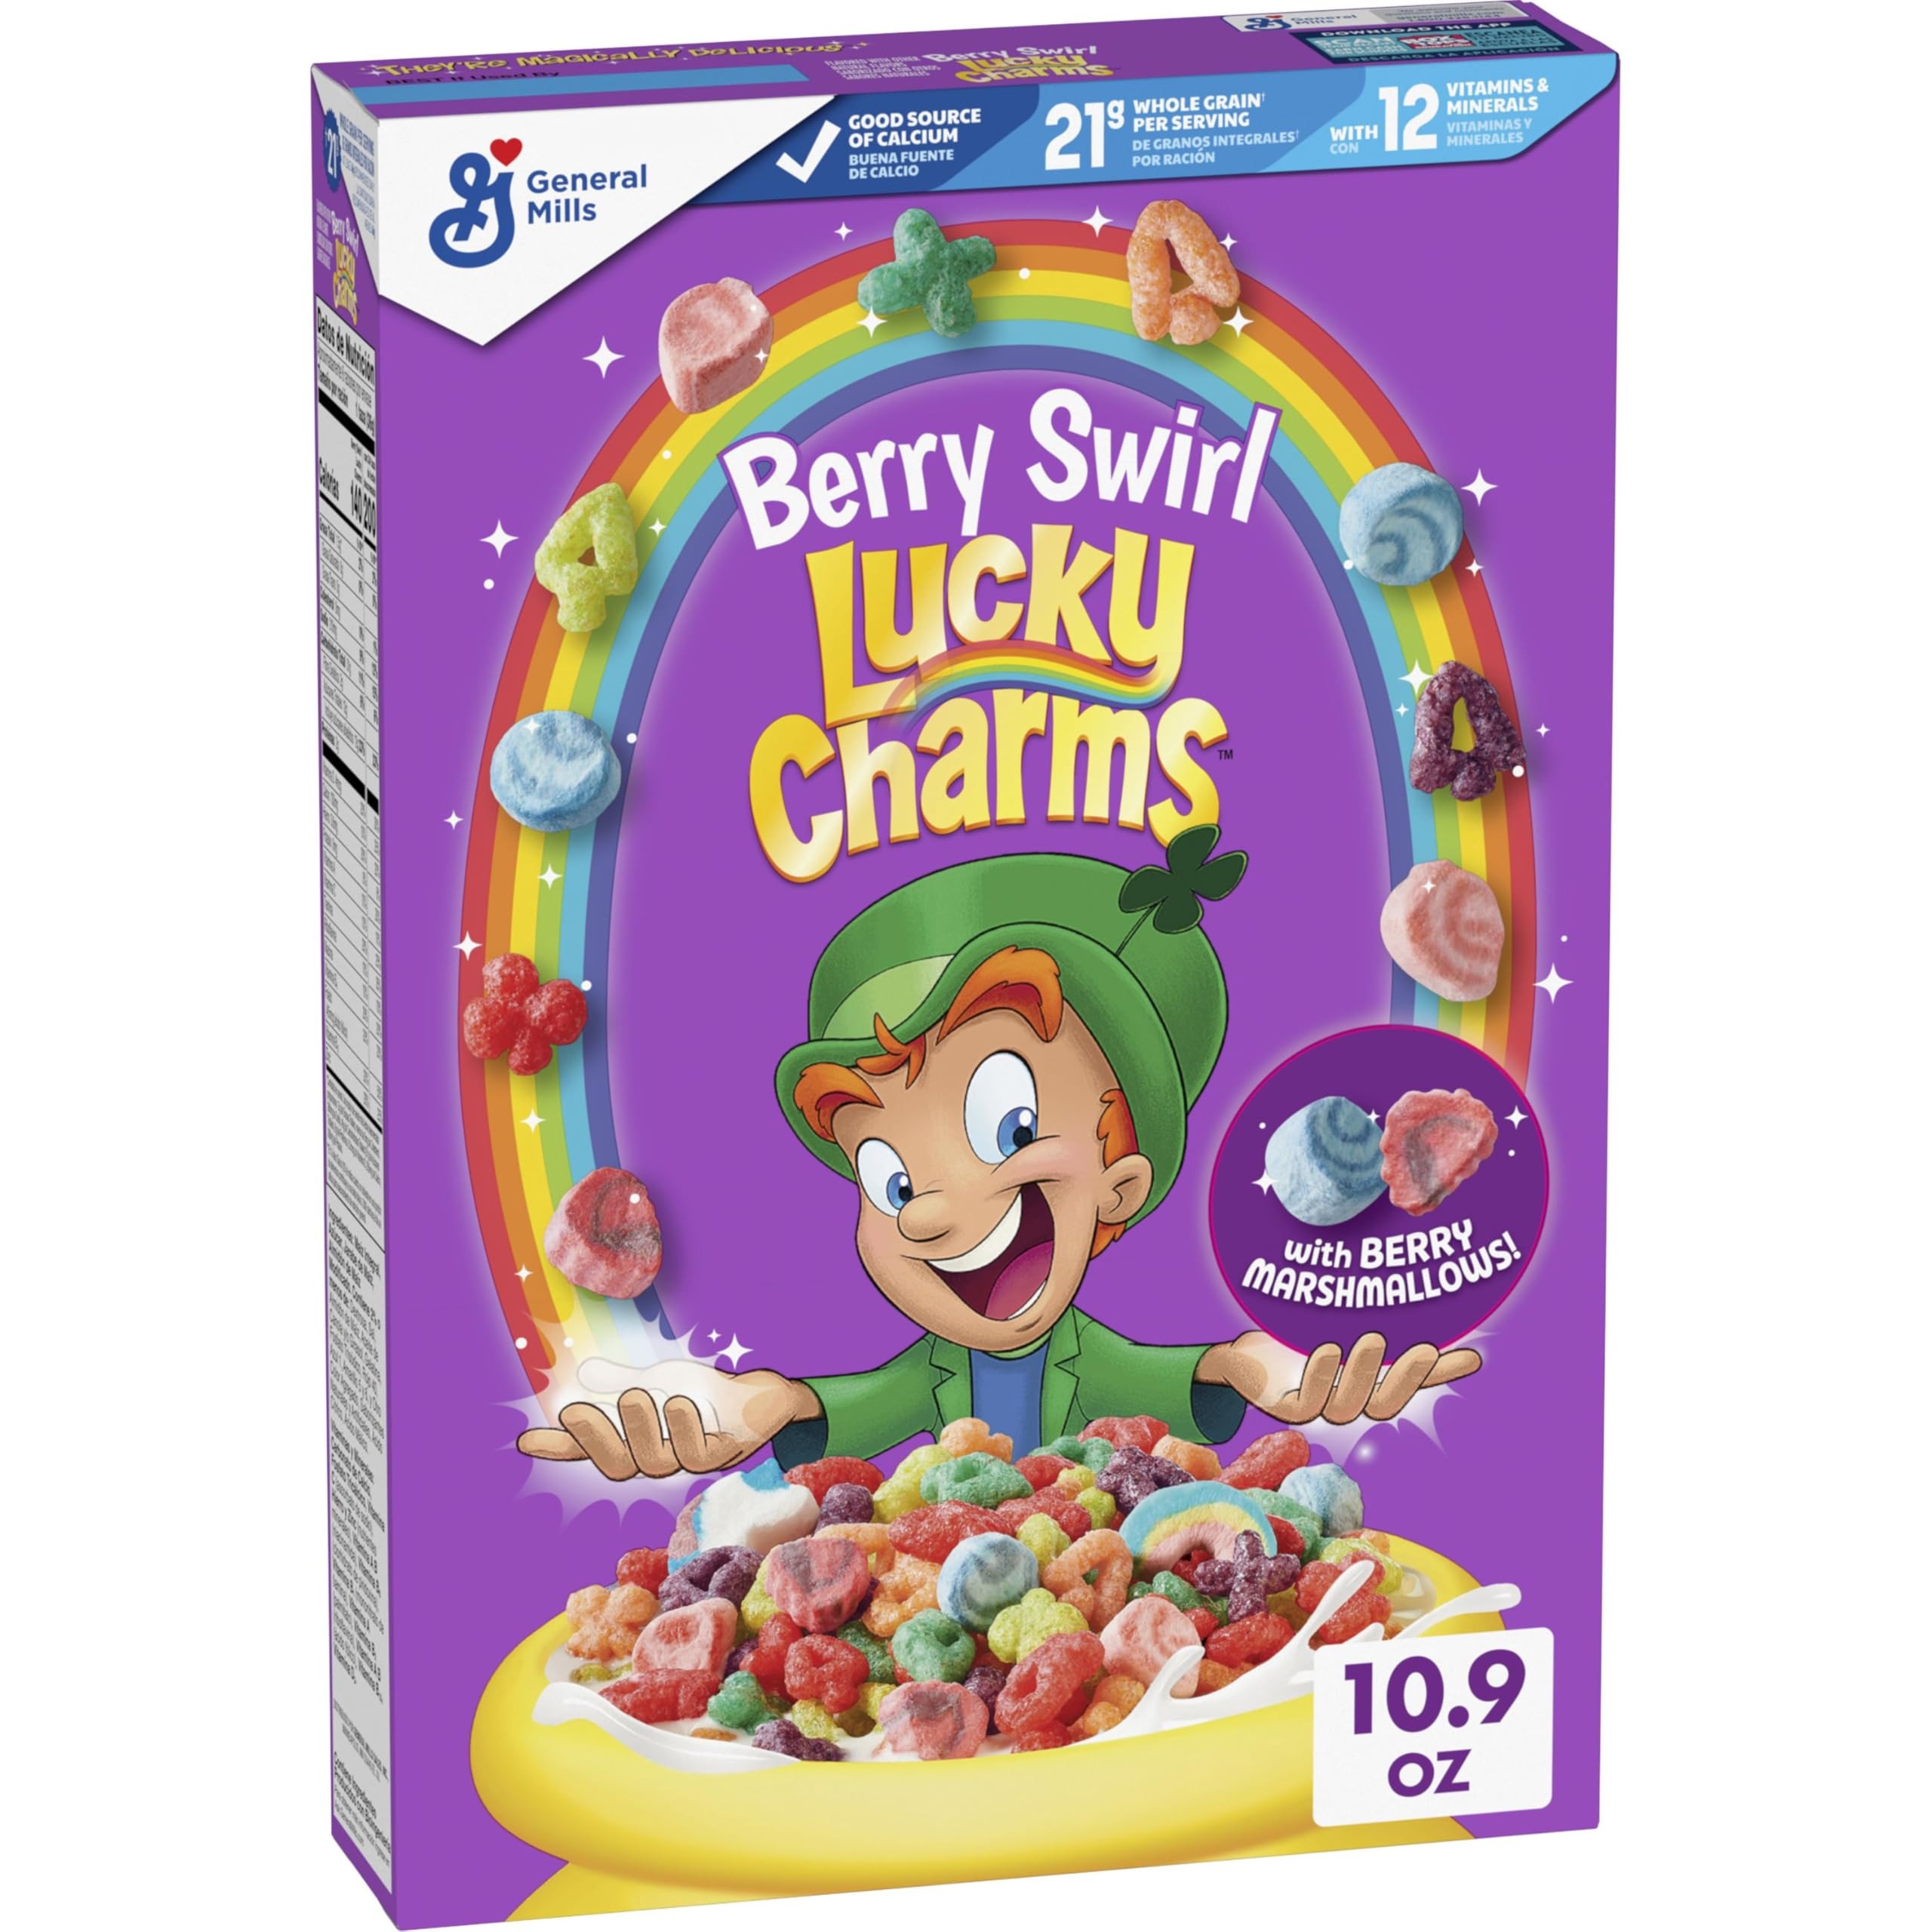
Item Name: Lucky Charms Berry Swirl Breakfast Cereal with Marshmallows, Kids Breakfast Cereal, Made with Whole Grain, 10.9 oz
Bullet Point 1: BERRY FLAVORED MARBITS: Berry flavored swirl marshmallows and crispy cereal pieces mixed with Lucky's classic marshmallow hearts, stars, horseshoes, clovers, blue moons, unicorns, rainbows, and tasty red balloons
Bullet Point 2: MAGICALLY DELICIOUS: This sweetened corn cereal with marshmallows has 21g of whole grain (at least 48g recommended daily), a good source of calcium, and 12 vitamins and minerals per serving
Bullet Point 3: FUN CEREAL BOX: The back of the box brings fun to family breakfast time by revealing the magical powers that each marshmallow gives Lucky
Bullet Point 4: SCHOOL SNACKS: Beyond a quick breakfast addition, pack a little magic in any lunch box by adding this fruity flavored cereal to individual snack bags or homemade cereal bars
Bullet Point 5: CONTAINS: One 10.9 oz box of Berry Swirl Flavored Lucky Charms Cereal with Marshmallows
Value: 10.9
Unit: Ounce

Price: 6.645